Afghan–Maratha War

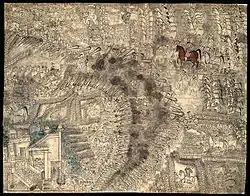
Third Battle of Panipat, 14 January 1761

The Afghan–Maratha War was fought between the Afghan Empire under Ahmad Shah Durrani and the Maratha Empire and the Sikh Confederacy between 1758 and 1761. It took place in north-west India, primarily the region around Delhi and Punjab.